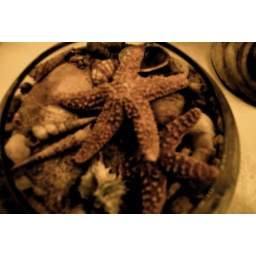
beach in a bowl